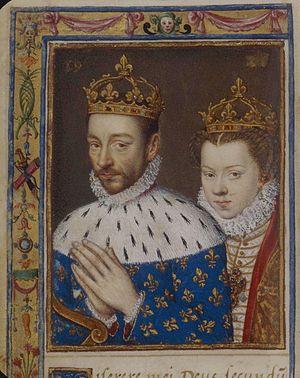
Élisabeth de Habsbourg, archiduchesse d'Autriche. Née à Vienne, elle fut l'épouse du roi de France Charles IX et à ce titre reine de France de 1571 à 1574.